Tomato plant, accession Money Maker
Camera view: vertical (180 deg); turntable rotation: 120 degrees
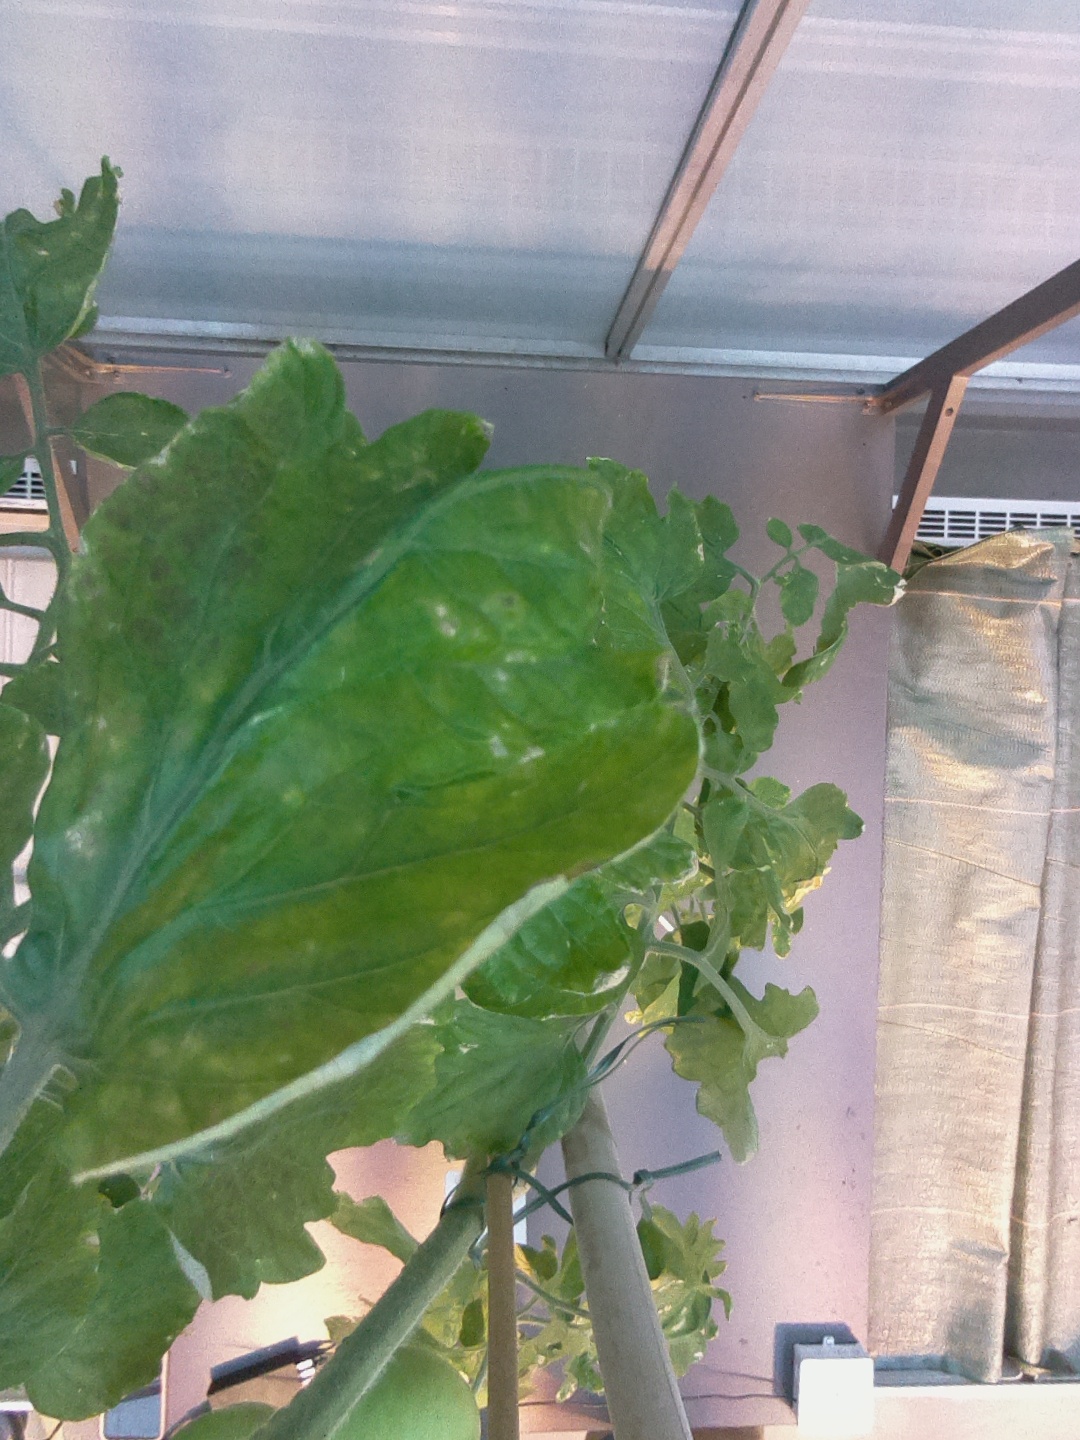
BBCH growth stage 77: 70%-80% of final fruit size